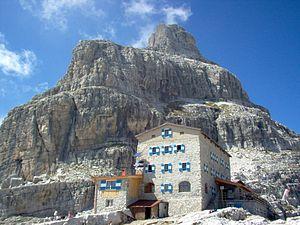
Le massif de Brenta est un massif des Préalpes orientales méridionales. Il s'élève en Italie. Il tient son nom d'un sommet central. En revanche, le fleuve Brenta prend sa source en dehors du massif, légèrement plus au sud-est.